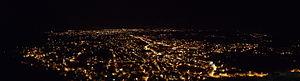
Panorama de l'agglomération de Nador, au Maroc, pris de nuit sur l'Azrou Hammar.